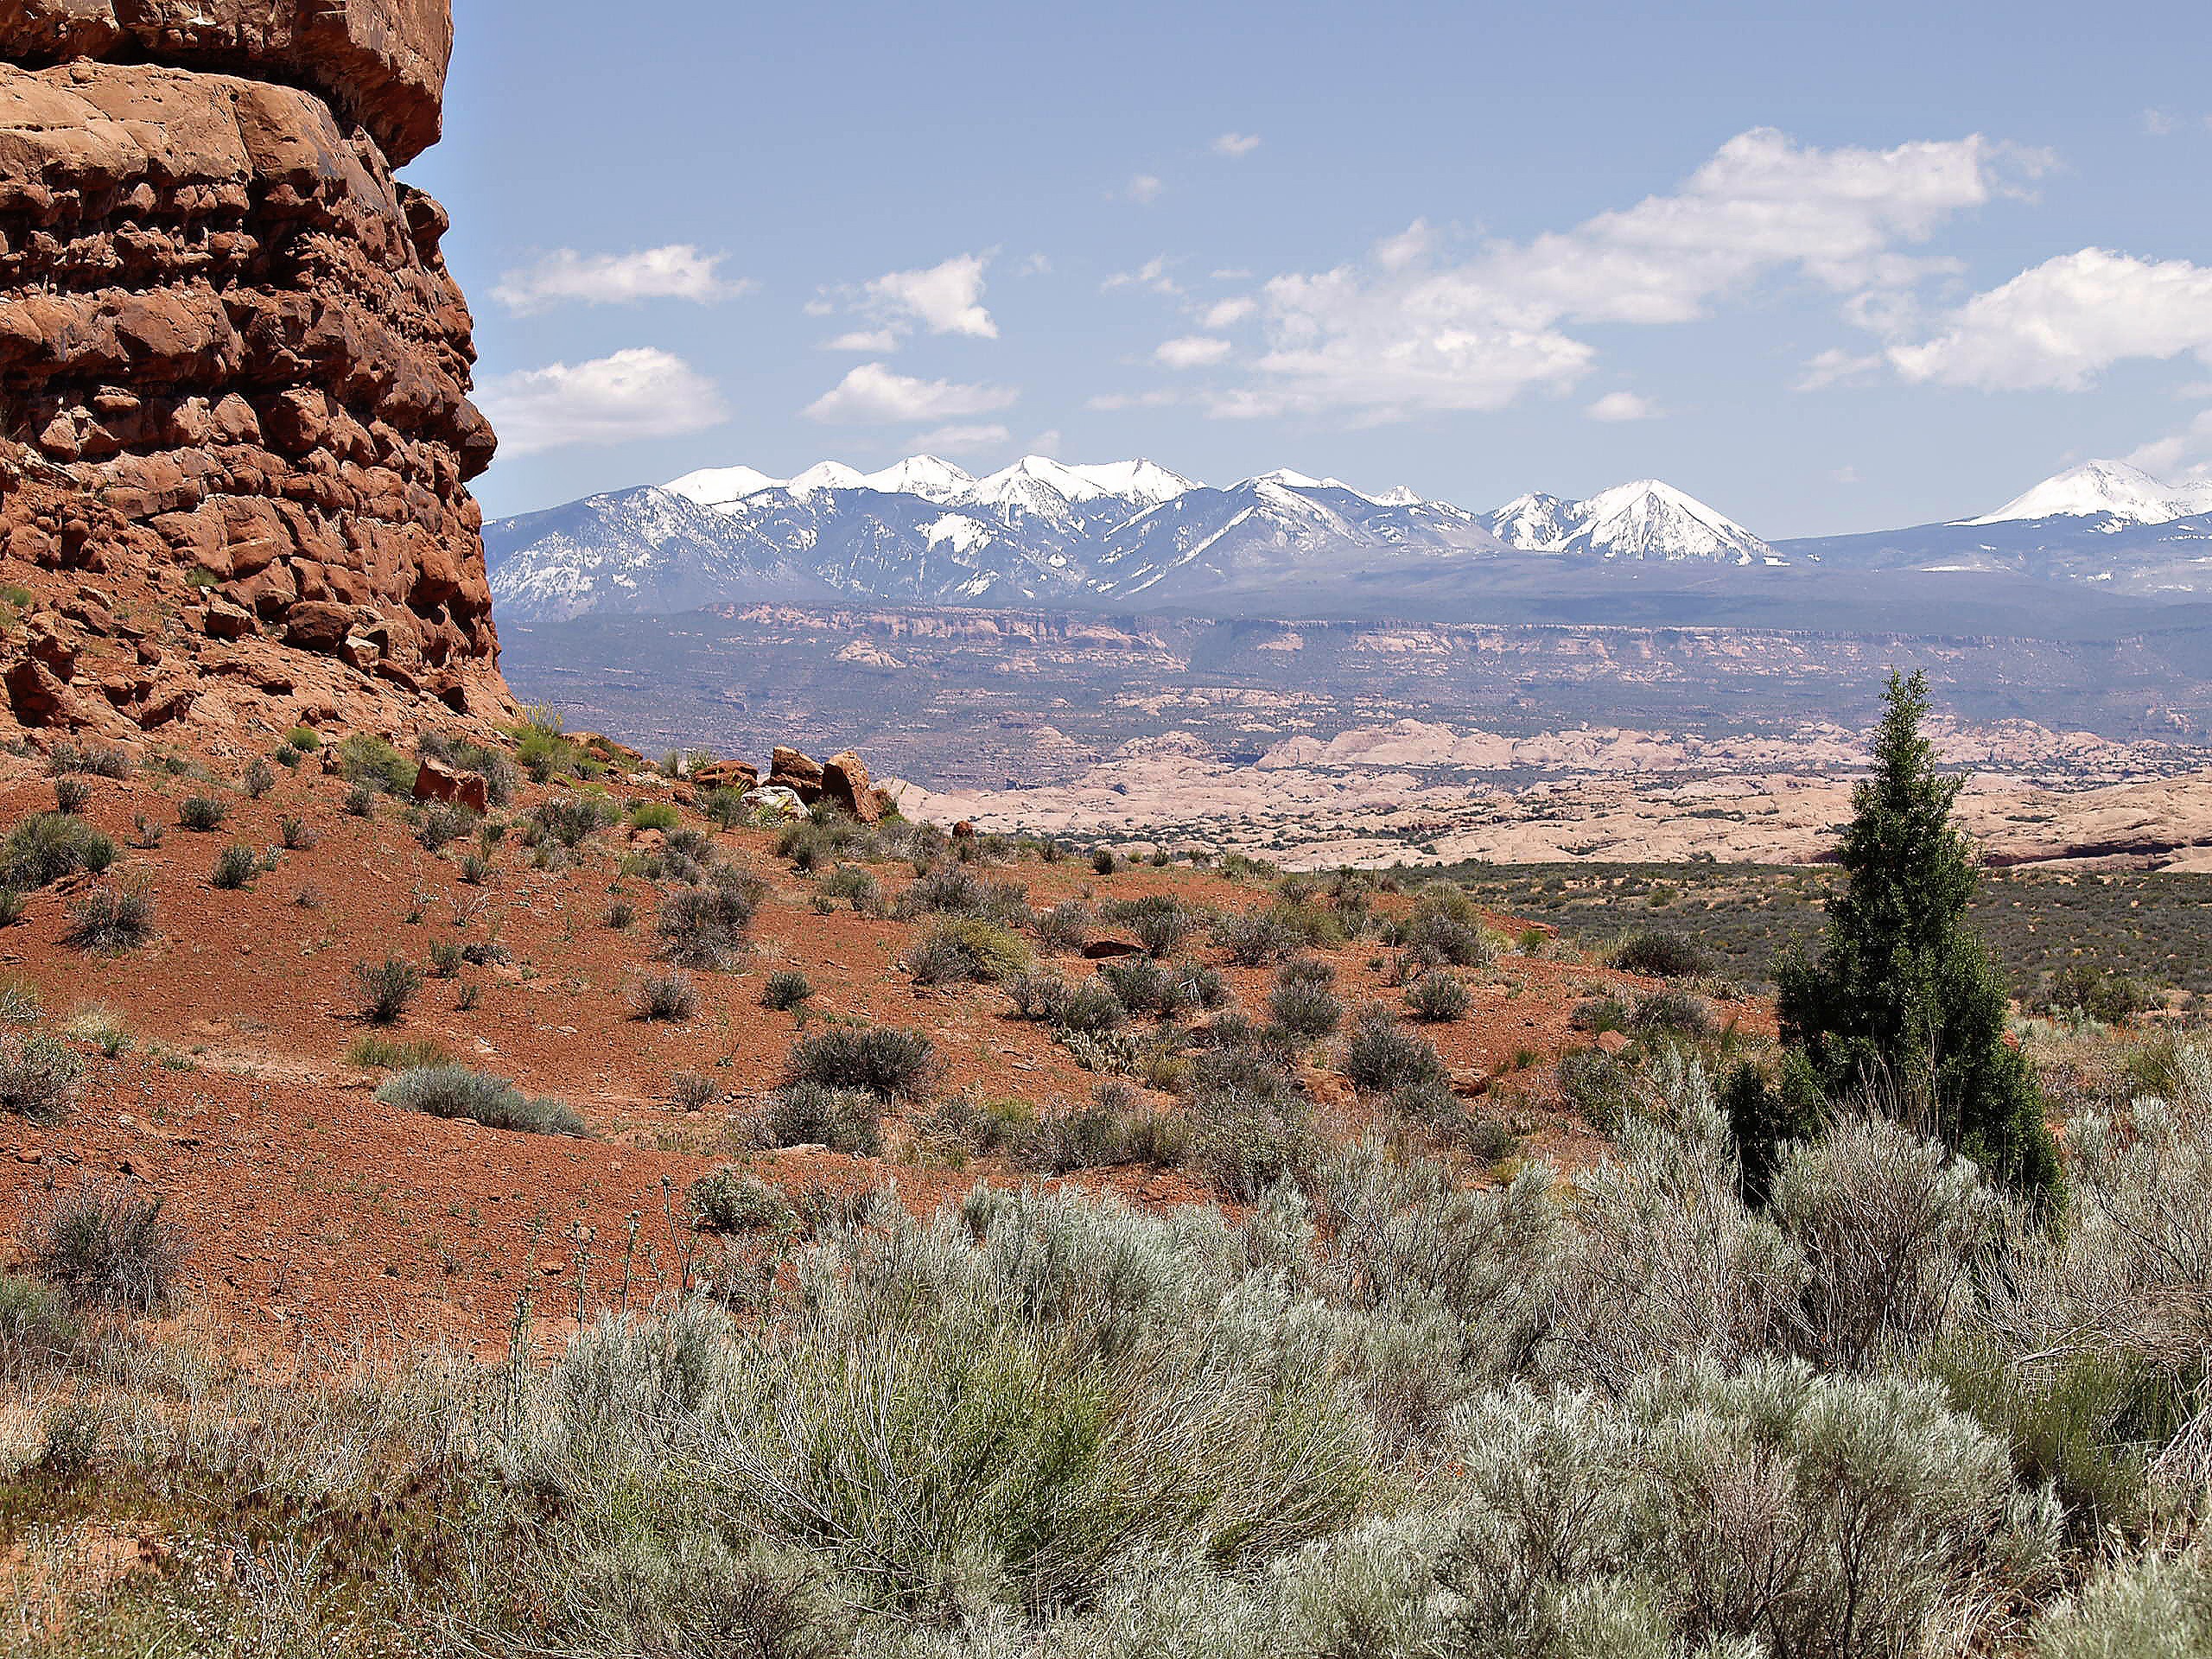
landscape, tree, nature, rock, wilderness, walking, mountain, trail, hill, adventure, valley, mountain range, autumn, park, usa, canyon, national park, ridge, rocks, geology, mountains, utah, badlands, plateau, arches national park, ecosystem, butte, landform, natural environment, geographical feature, mountainous landforms, snow caped, devil's garden, ersosion